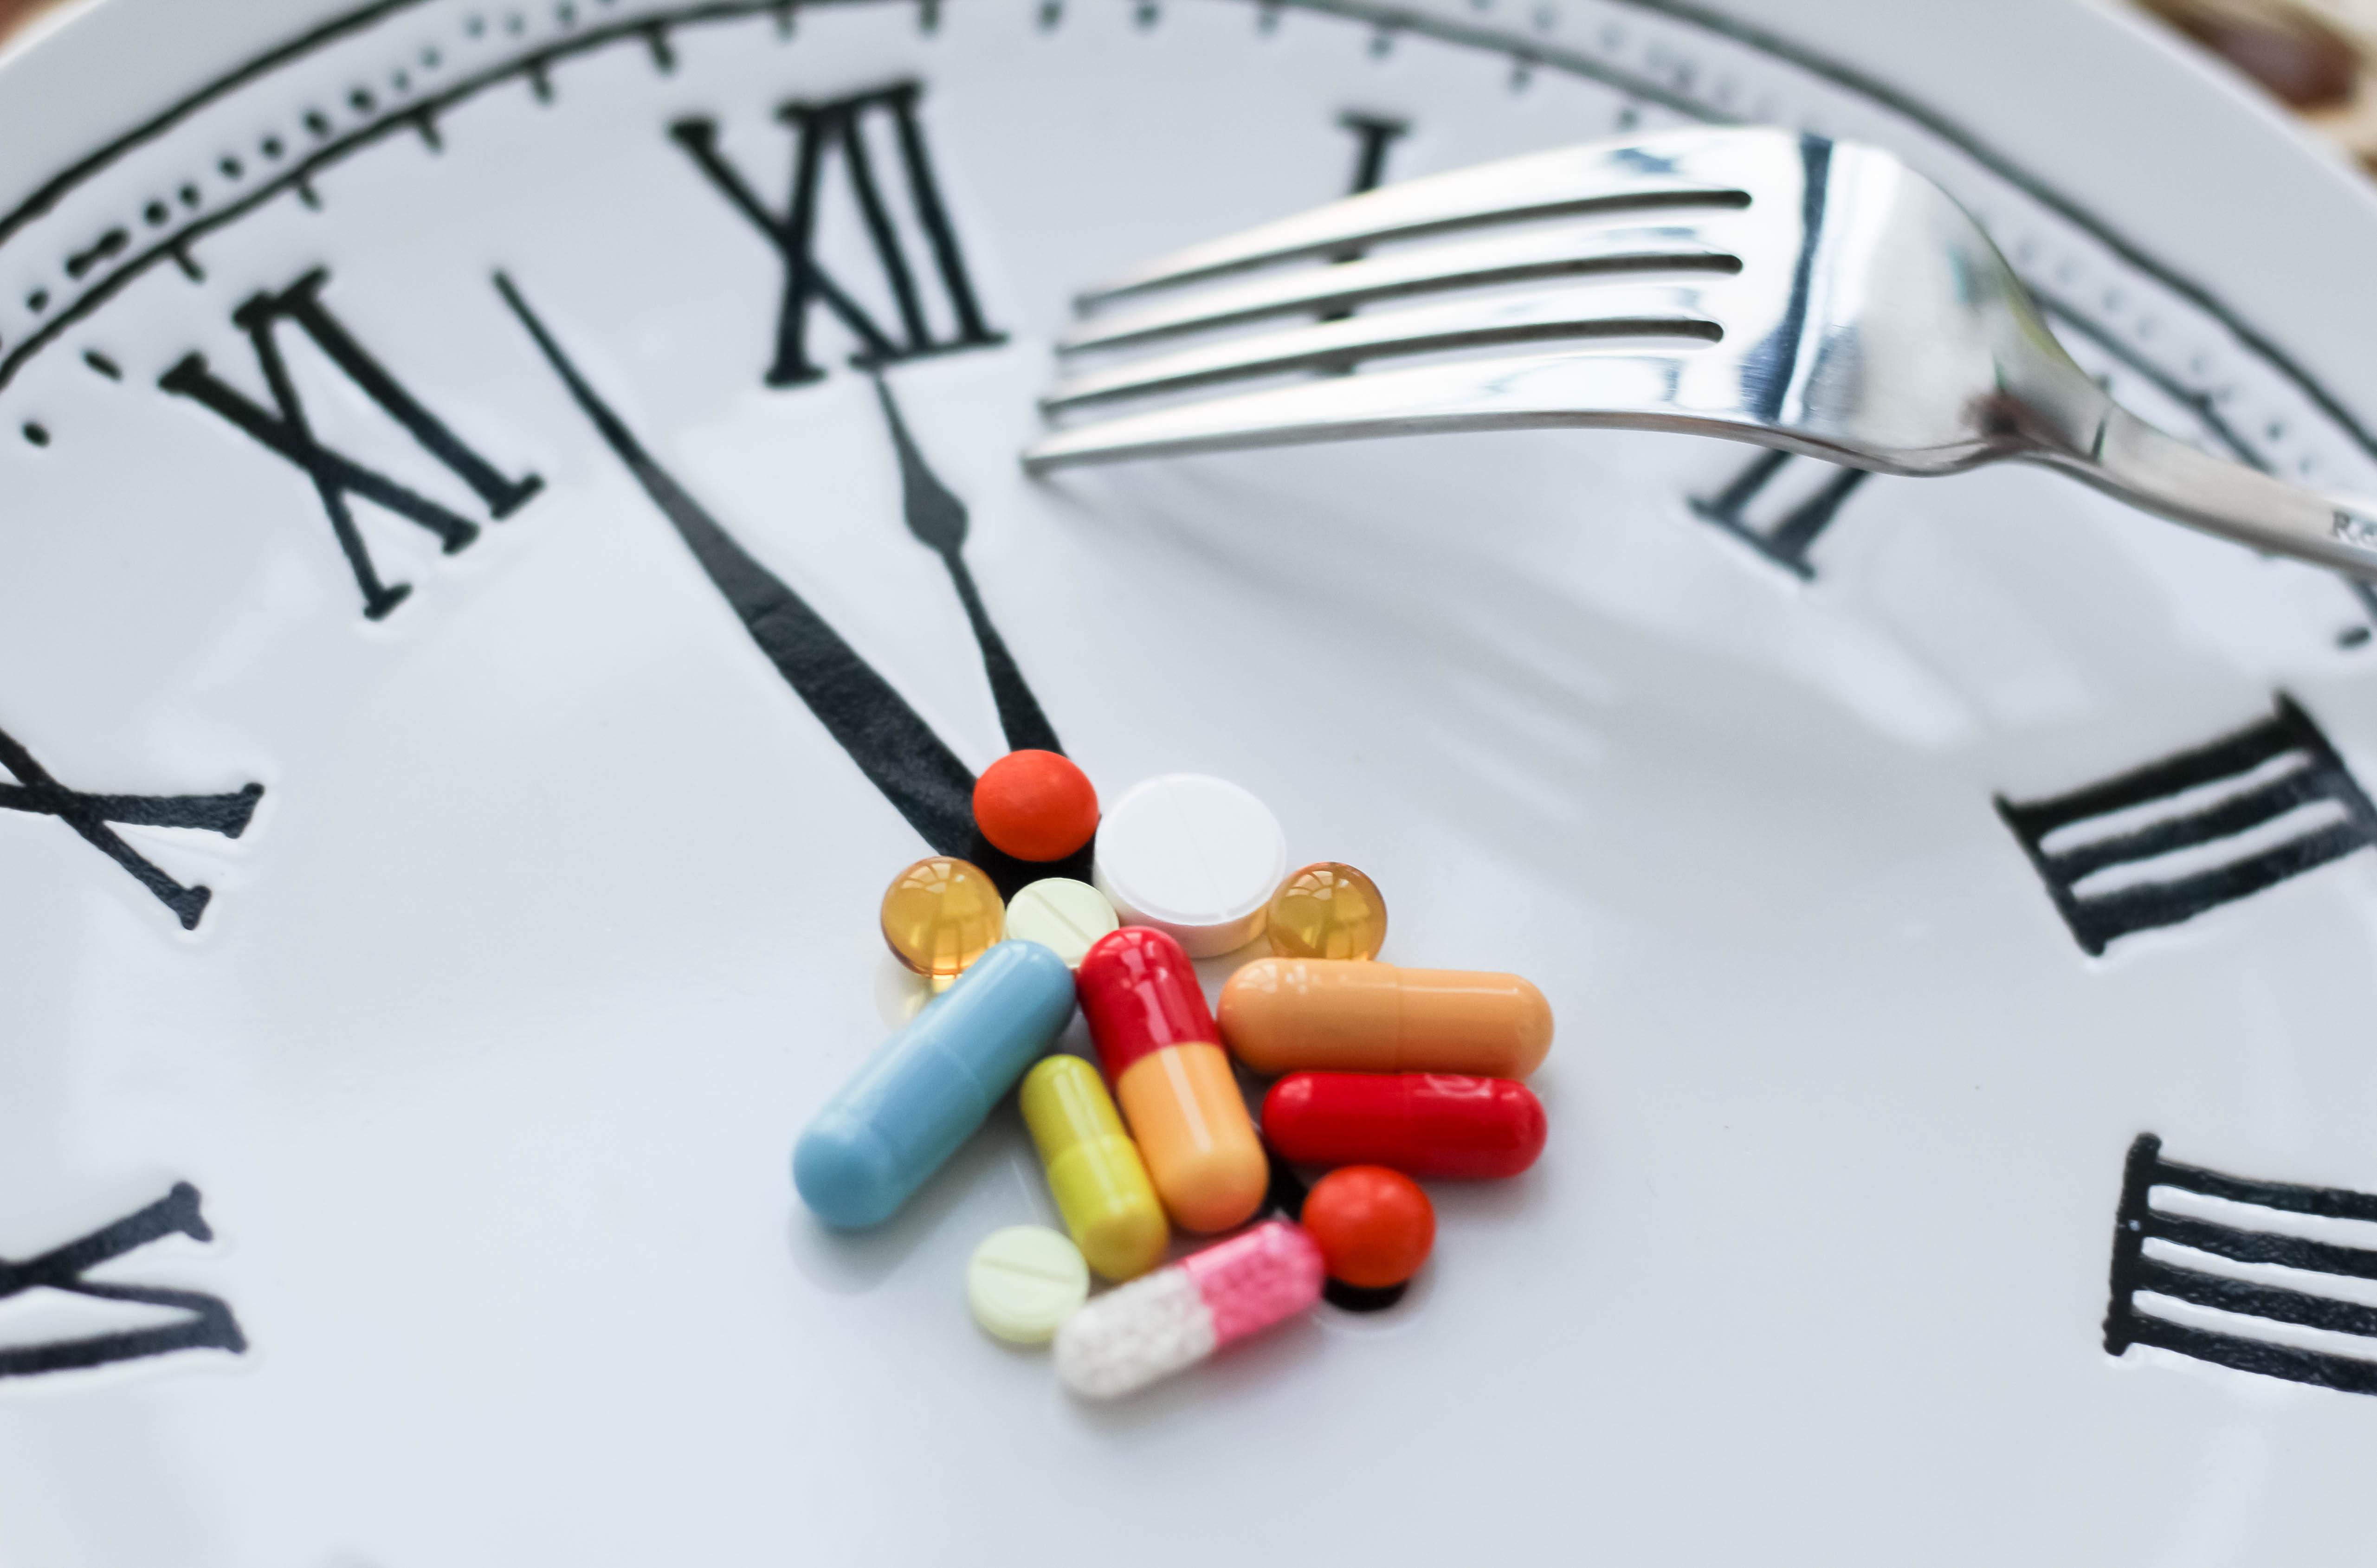
medicine, pills, product, clock, font, Material property, capsule, Analog watch, circle, pharmaceutical drug, recreation, tool, pill, indoor games and sports, fashion accessory, measuring instrument, tableware, games, stimulant, pharmacy, wood, analgesic, table, health care, brand, still life photography, prescription drug, macro photography, home accessories, illustration, gauge, metal, wall clock